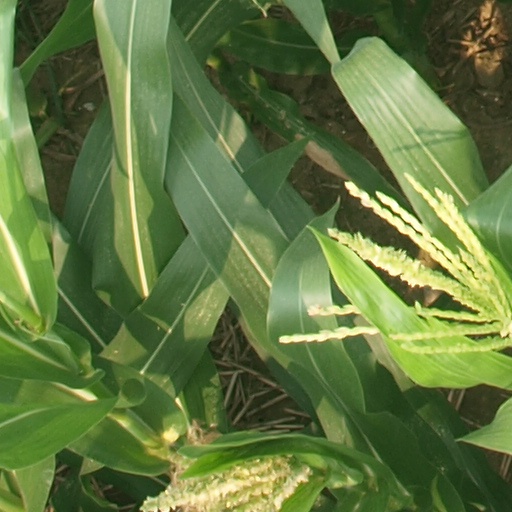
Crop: maize; corn